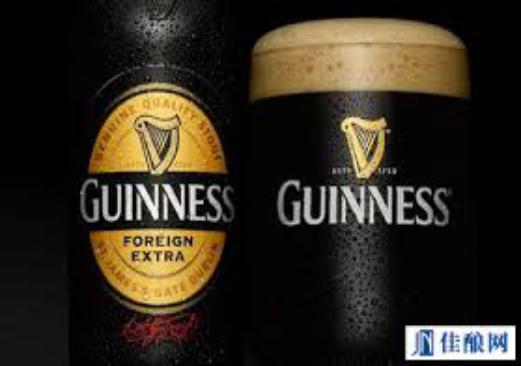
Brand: GUINNESS
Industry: Food